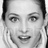
Emotion: surprise